Political career of John C. Breckinridge

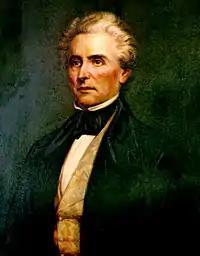
Linn Boyd served as speaker during Breckinridge's tenure in the House.

Considered for Speaker of the House, Breckinridge believed his election unlikely and refused to run against fellow Kentuckian Linn Boyd. Boyd was elected, and despite Breckinridge's gesture, assigned him to the lightly regarded Foreign Affairs Committee. Breckinridge resisted "United States Democratic Review" editor George Nicholas Sanders' efforts to recruit him to the Young America movement. Like Young Americans, Breckinridge favored westward expansion and free trade, but he disagreed with the movement's support of European revolutions and its disdain for older statesmen. On March 4, 1852, Breckinridge made his first speech in the House, defending presidential aspirant William Butler against charges by Florida's Edward Carrington Cabell, a Young American and distant cousin, that Butler secretly sympathized with the Free Soilers. He denounced Sanders for his vitriolic attacks on Butler and for calling all likely Democratic presidential candidates except Stephen Douglas "old fogies".